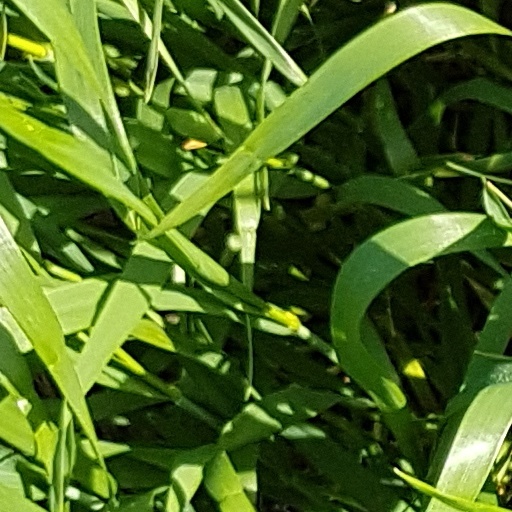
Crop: wheat